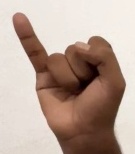
ASL sign: I